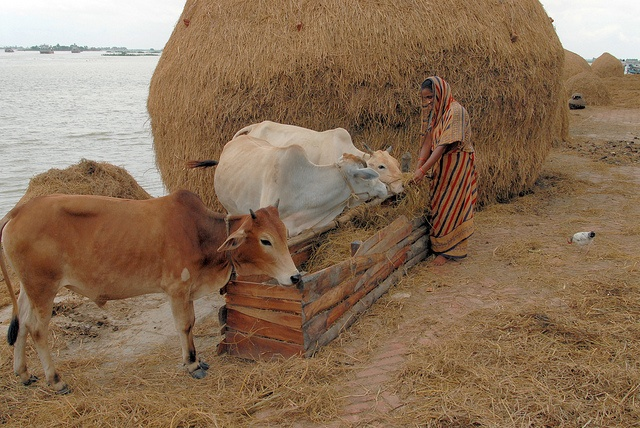
A group of animals standing on top of a patch of grass covered dirt.
A woman tending to her cattle beside a body of water.
The woman is feeding the cows some hay.
a woman feeding three cows near the sea
Woman feeding three cows hay from hay bundle.